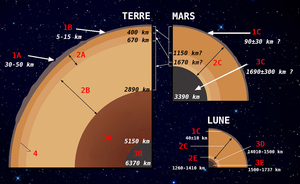
Schéma représentant les similarités et les différences de la structure interne de la Terre, de Maris et de la Lune
InSight est une mission d'exploration de la planète Mars développée par l'agence spatiale américaine, la NASA, et qui a décollé le 5 mai 2018 pour atterrir à la surface de la planète le 26 novembre 2018.